The Criterion for Religions

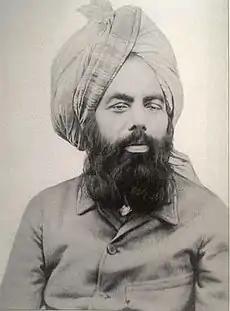
Author: Mirza Ghulam Ahmad (1835-1908)

The Criterion for Religions, the English rendering of Mi‘yarul Madhahib, was written and published in 1895 by Mirza Ghulam Ahmad, founder of the Ahmadiyya Muslim Community. This English edition was published in 2007, by Islam International Publications